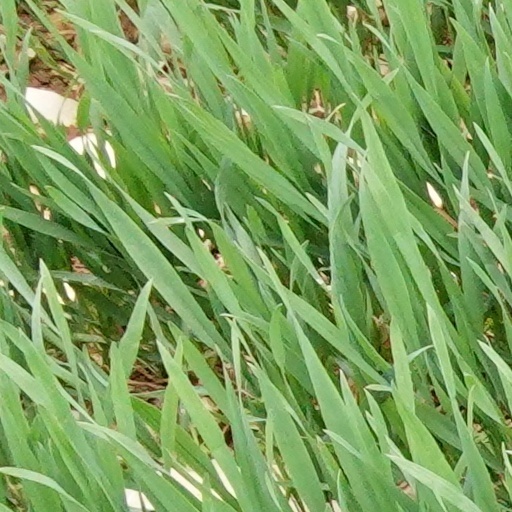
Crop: wheat